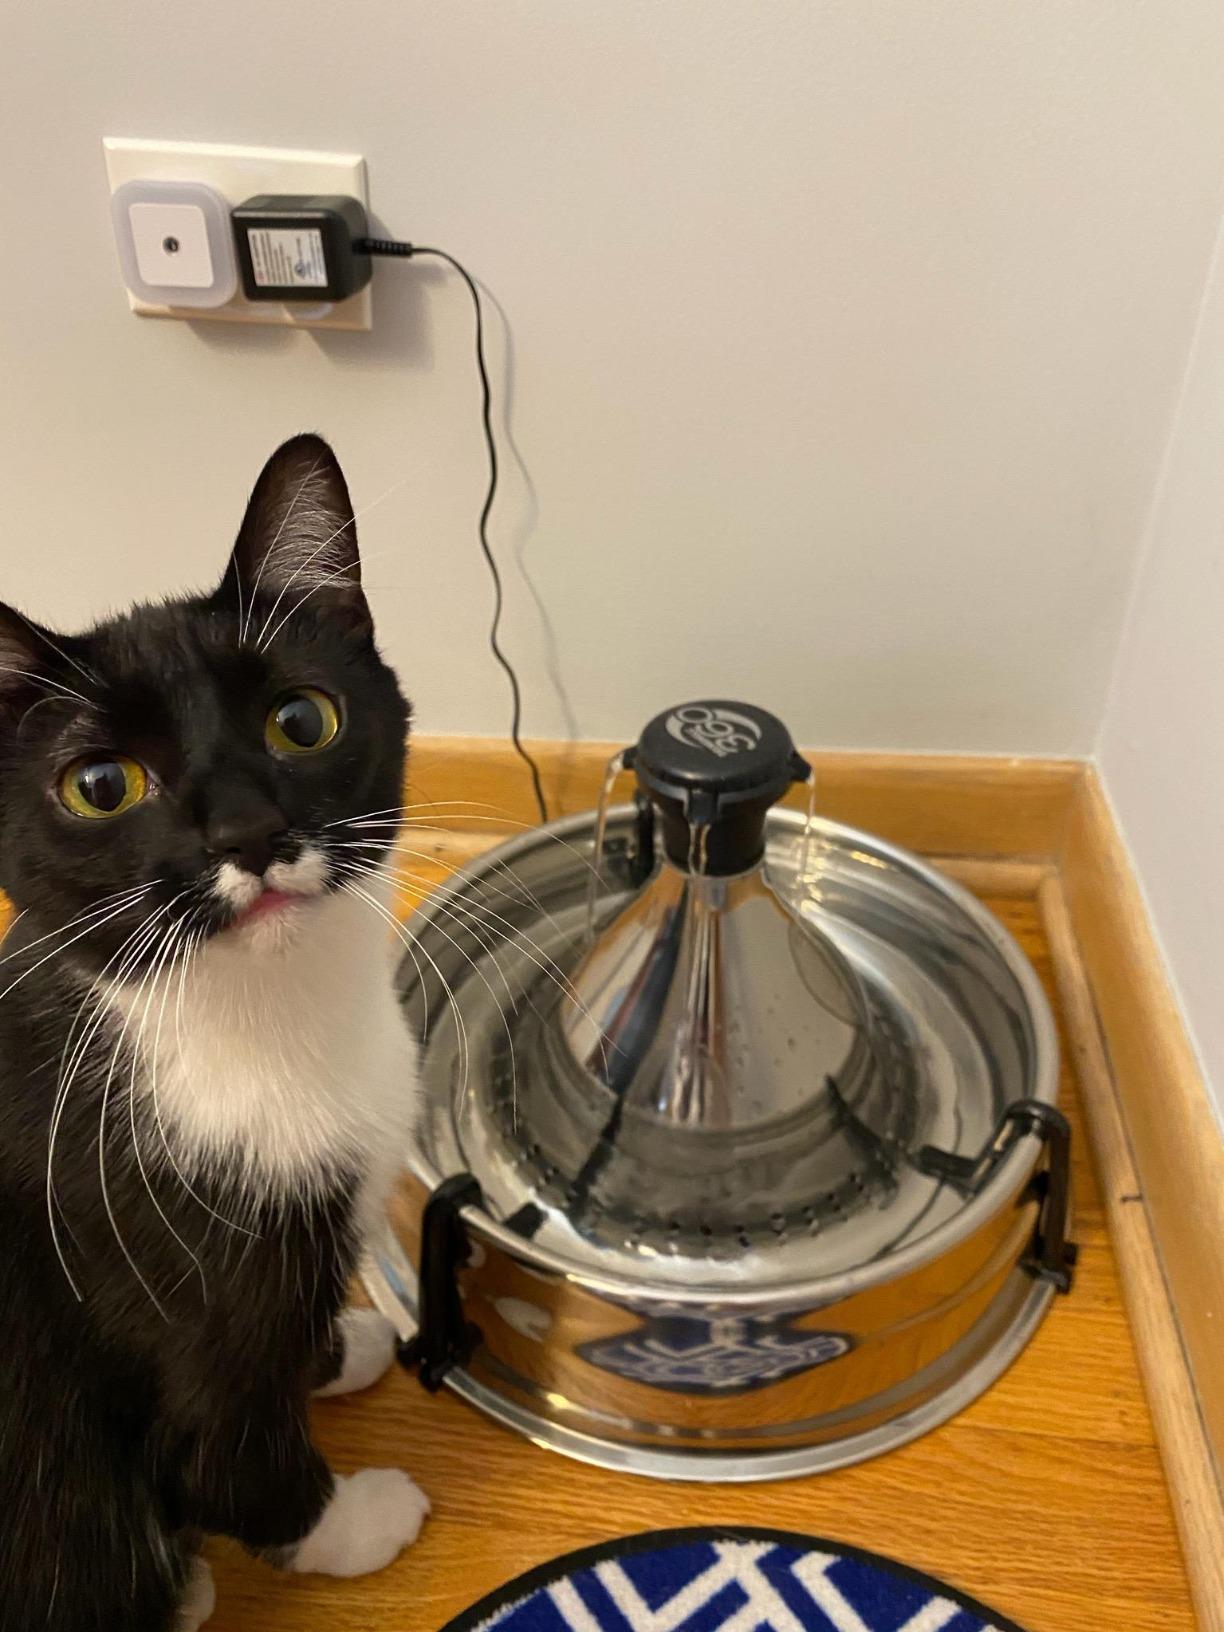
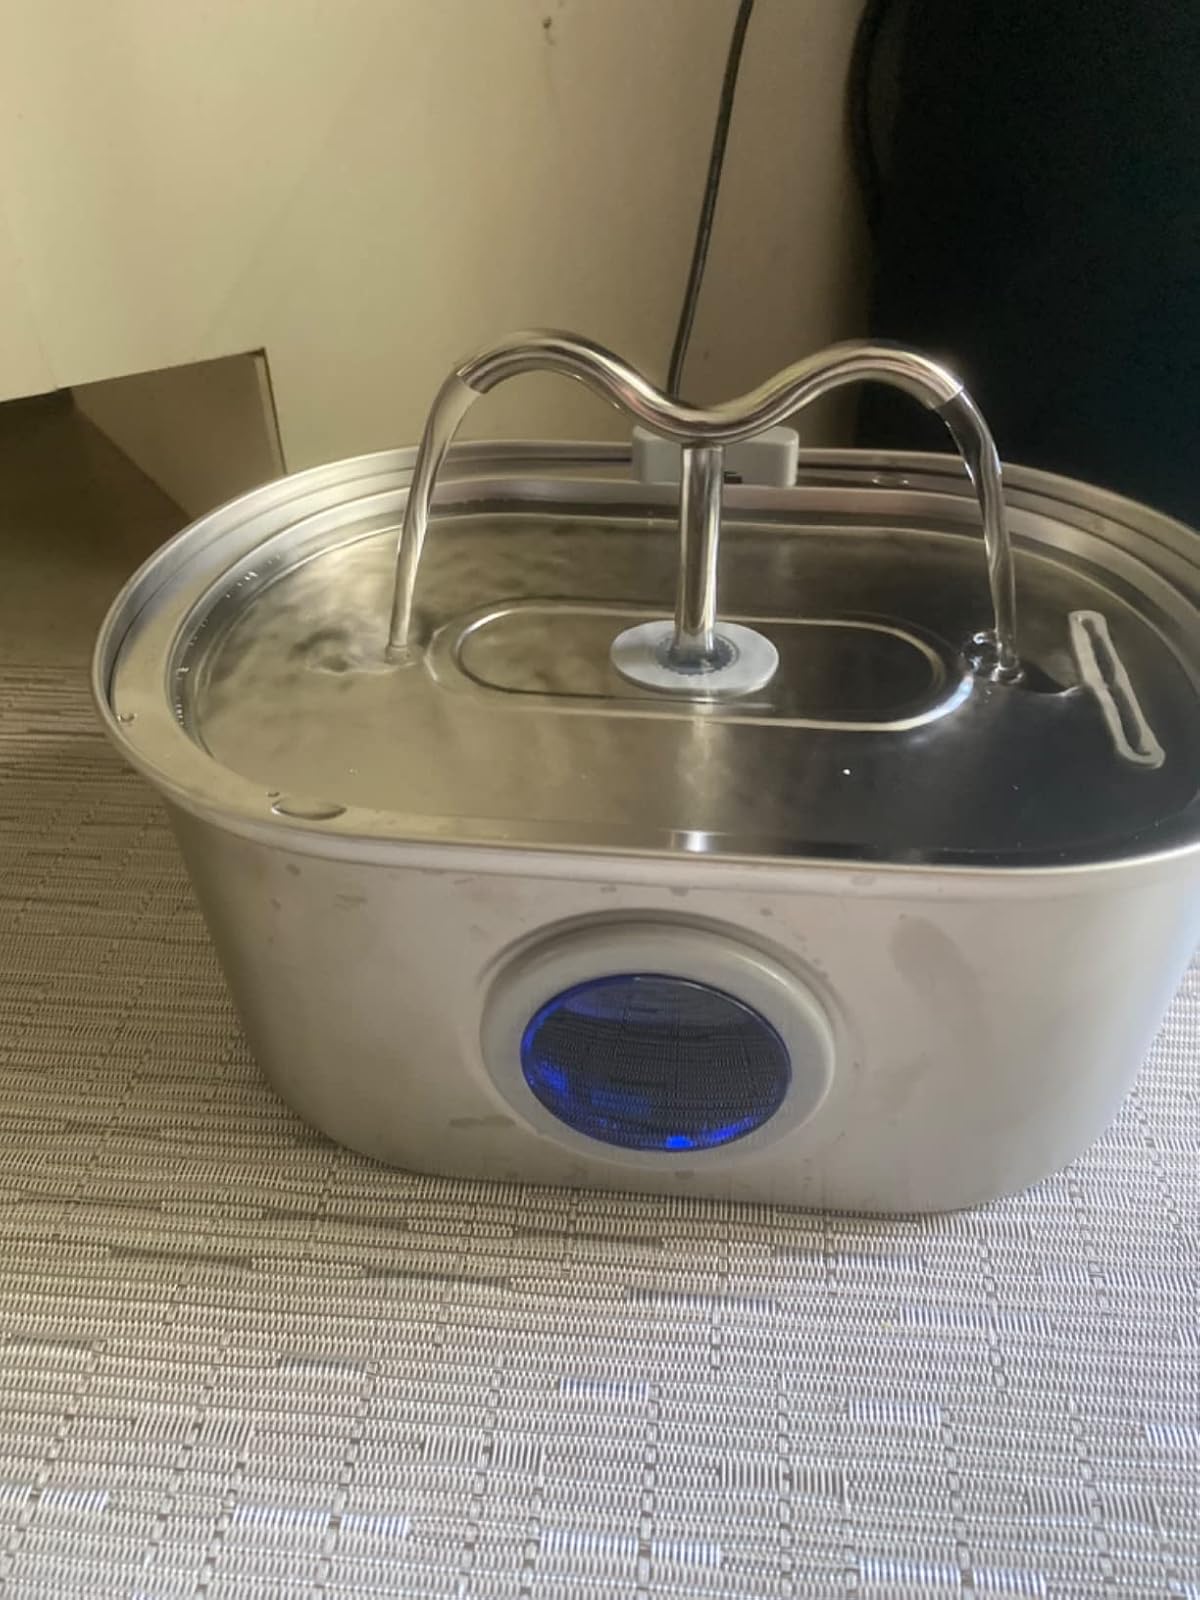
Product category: items_bowl
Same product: no